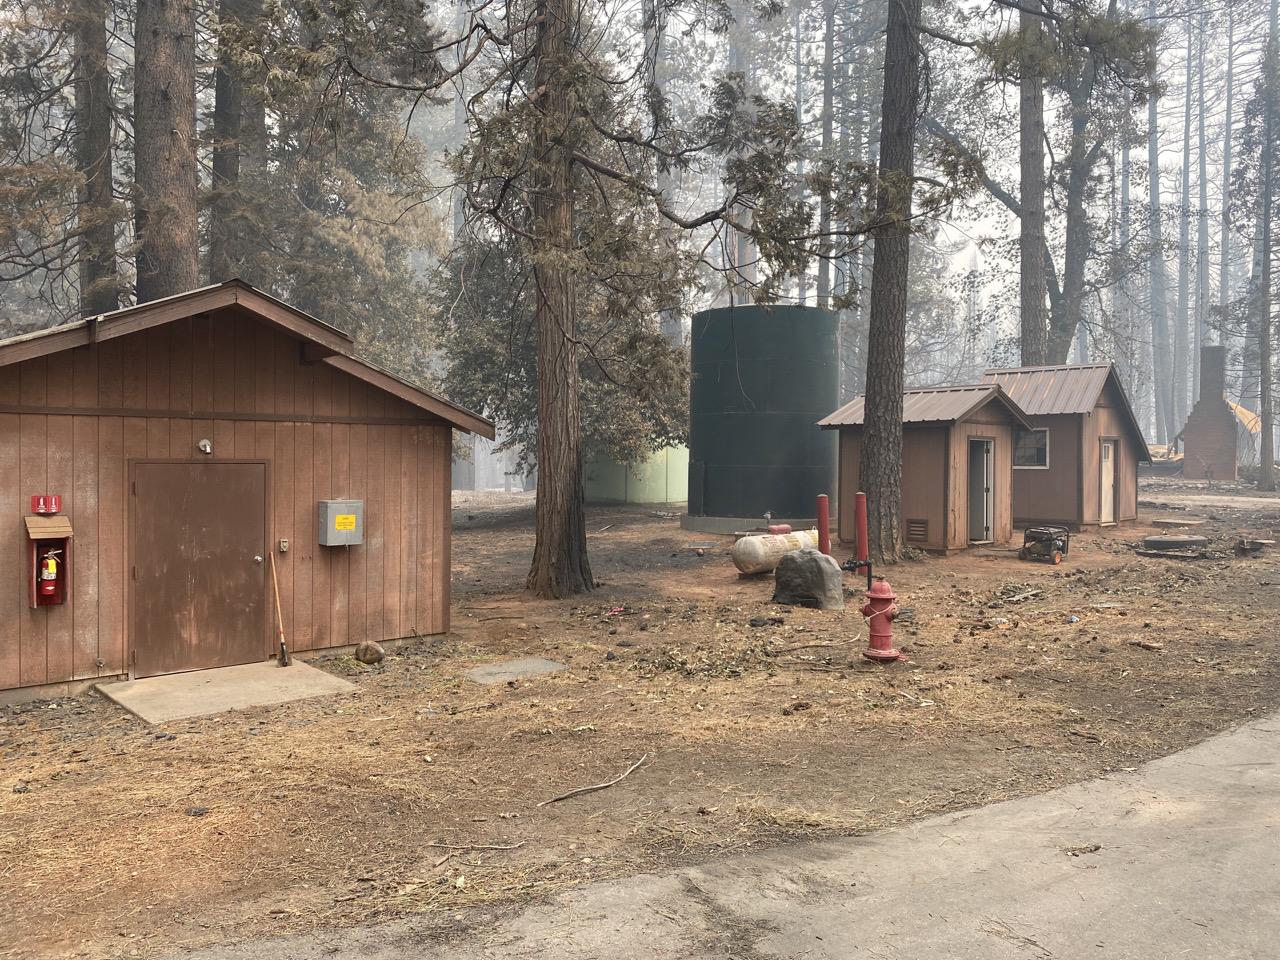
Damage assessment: no_damage